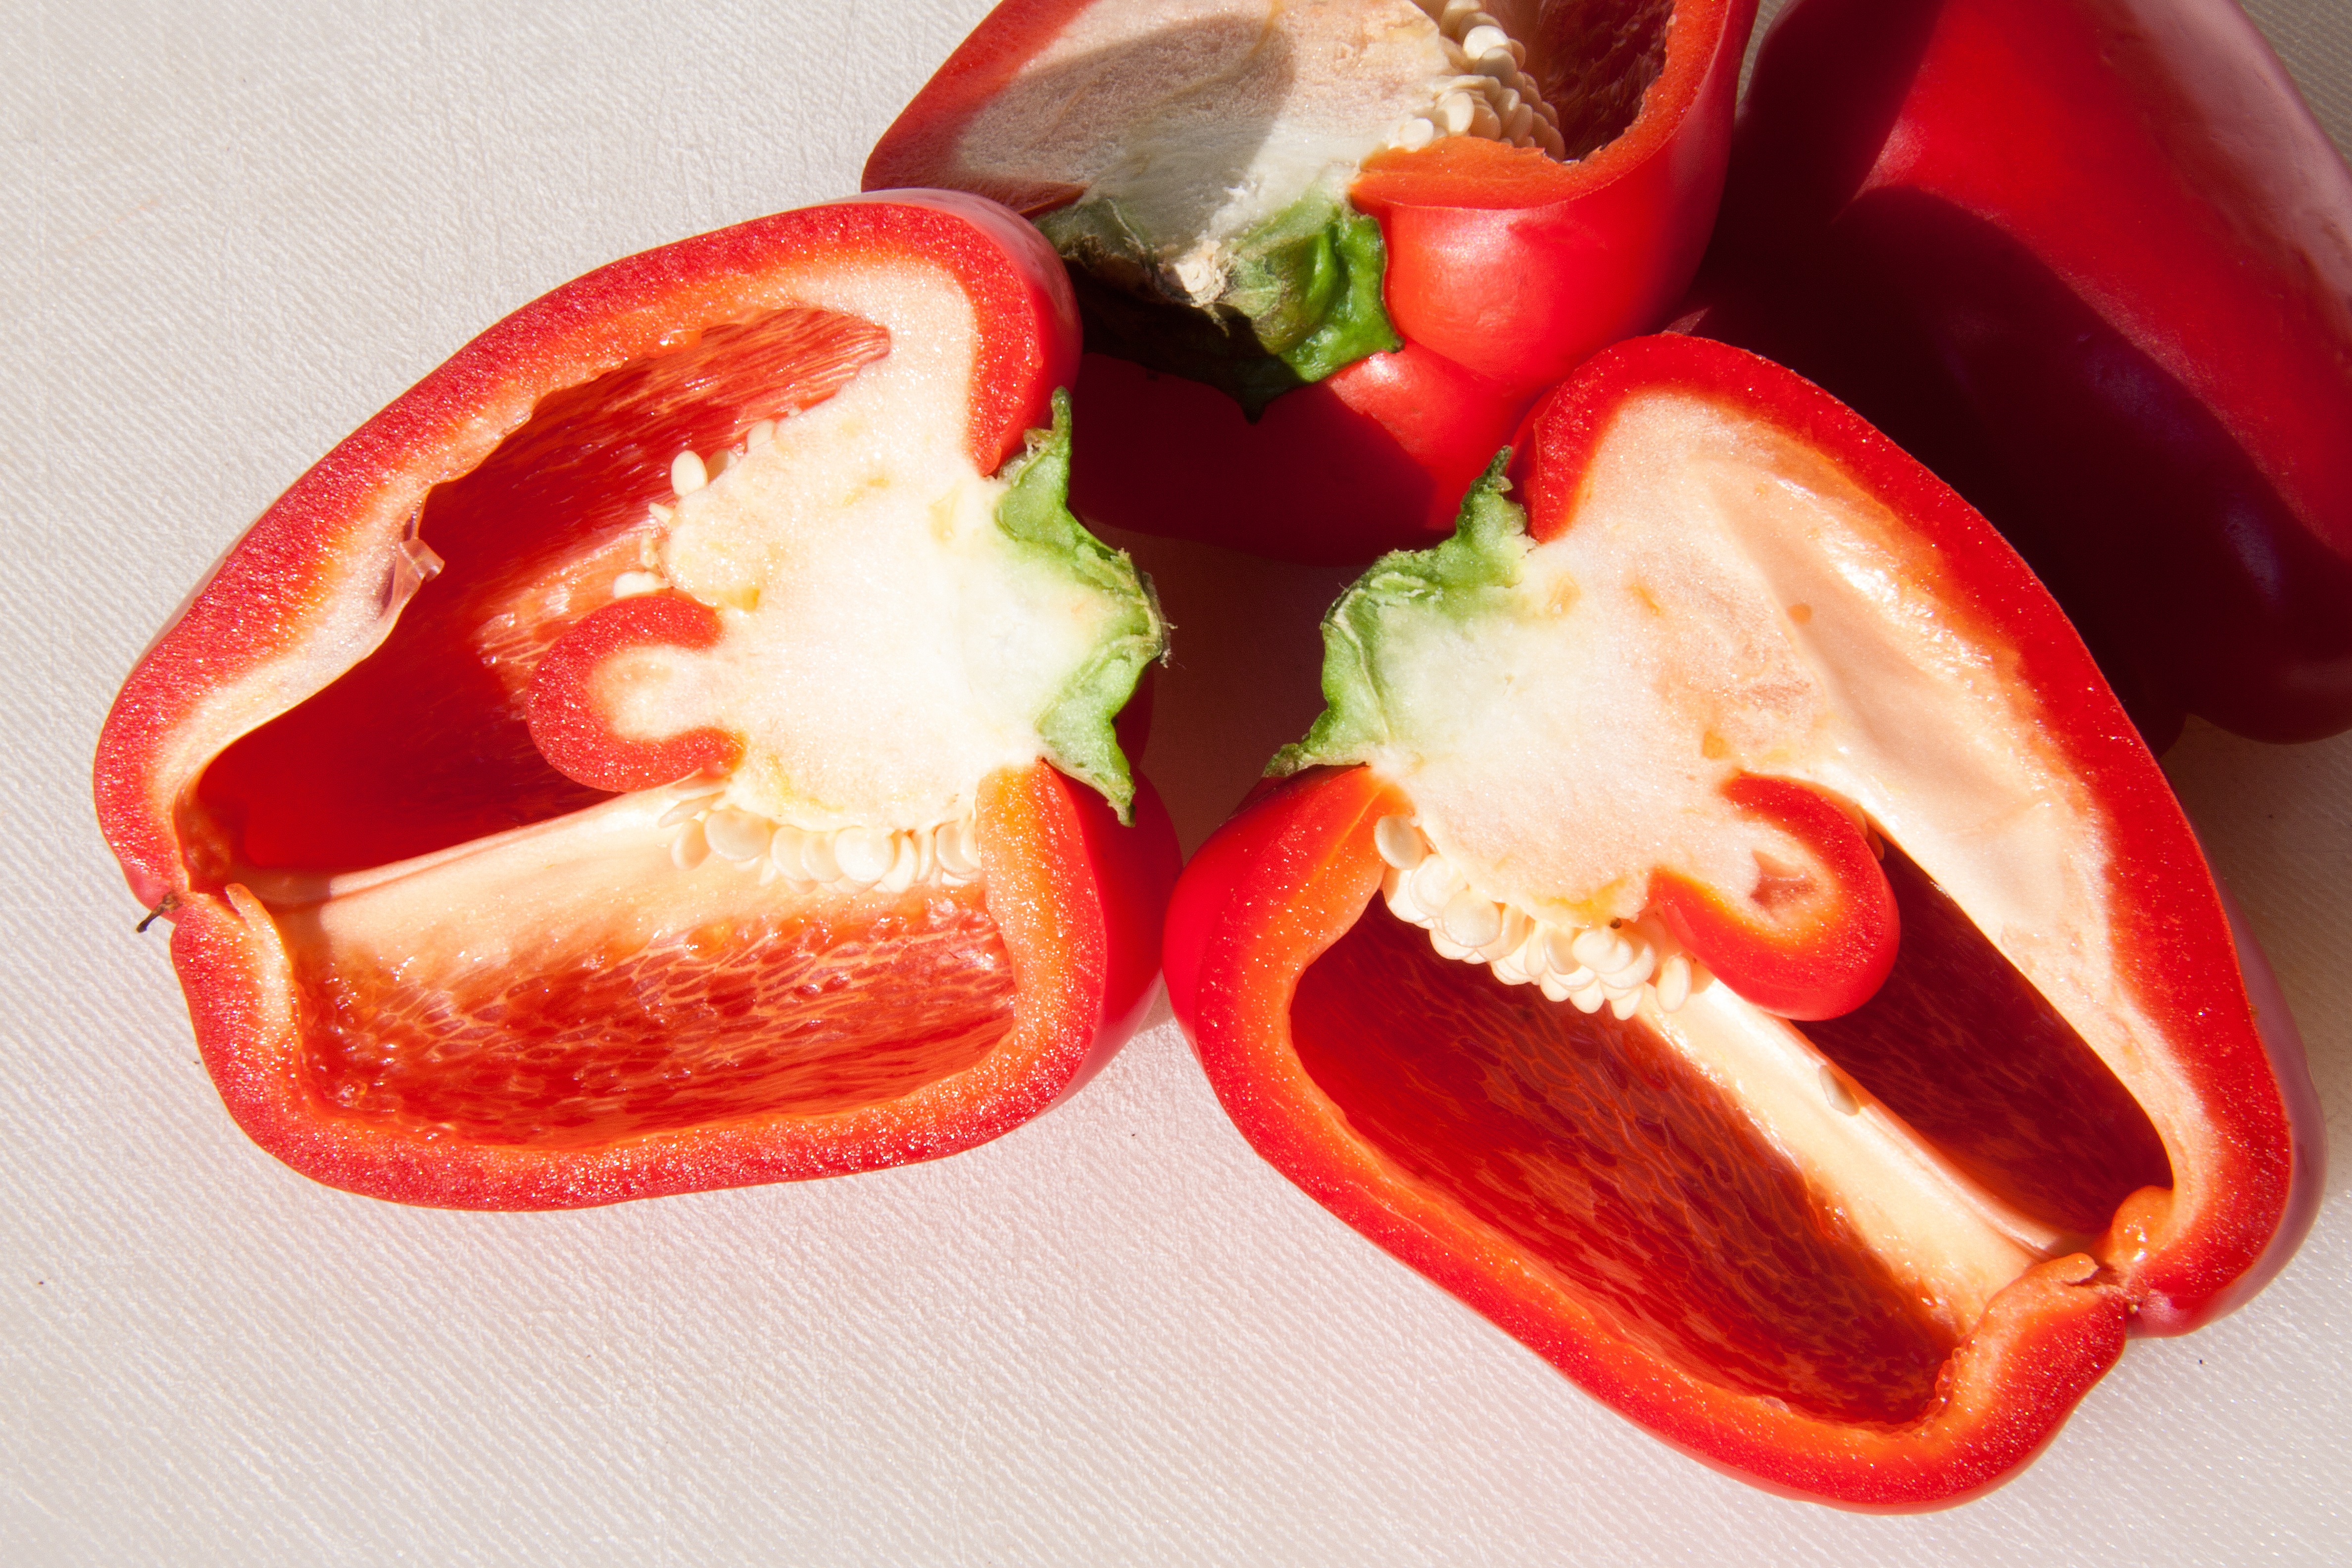
plant, fruit, food, red, produce, vegetable, kitchen, healthy, snack, eat, delicious, cook, tomato, cut, vegetables, peppers, bell pepper, red pepper, paprika, sliced, ingredients, bio, nibble, sweet peppers, flowering plant, cut in half, chili pepper, land plant, peperoncini, bell peppers and chili peppers, pimiento, habanero chili